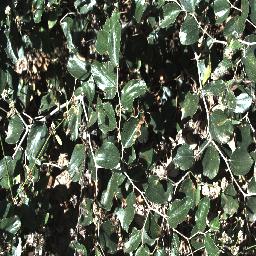
Label: chinee_apple